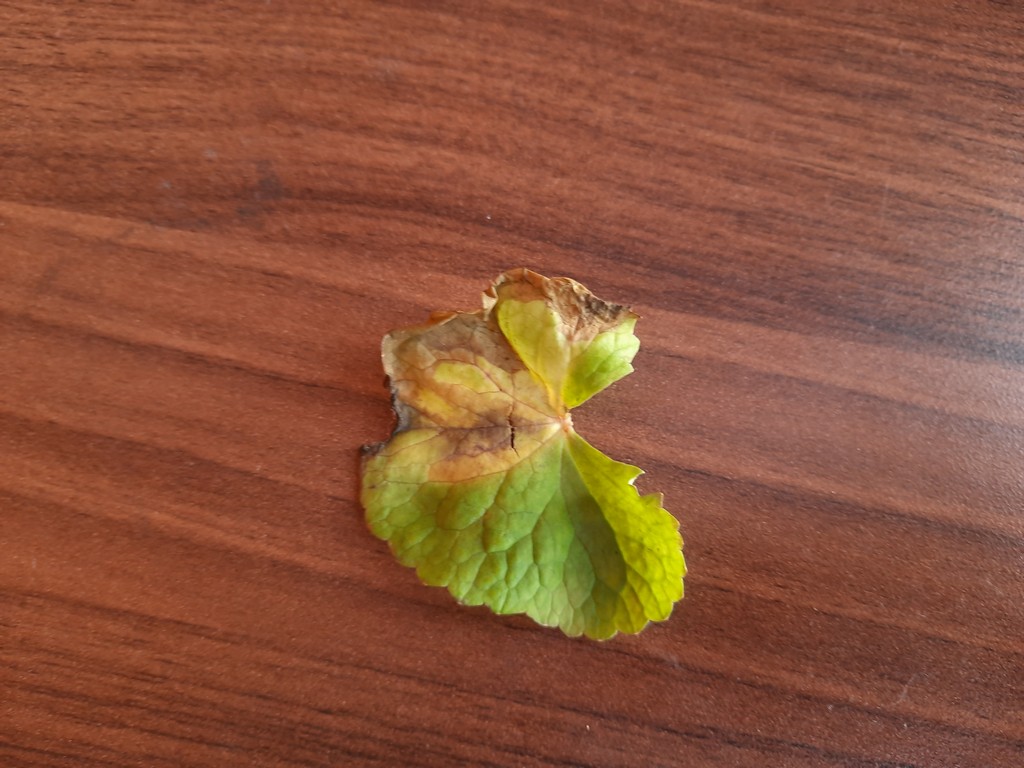
Label: Unhealthy